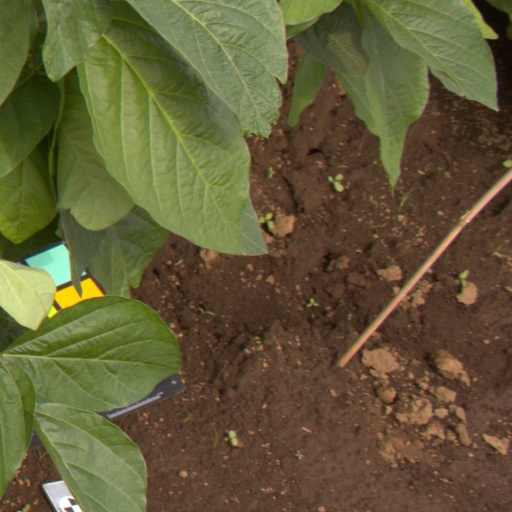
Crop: soybean